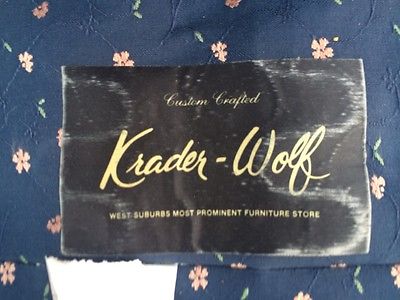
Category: chair